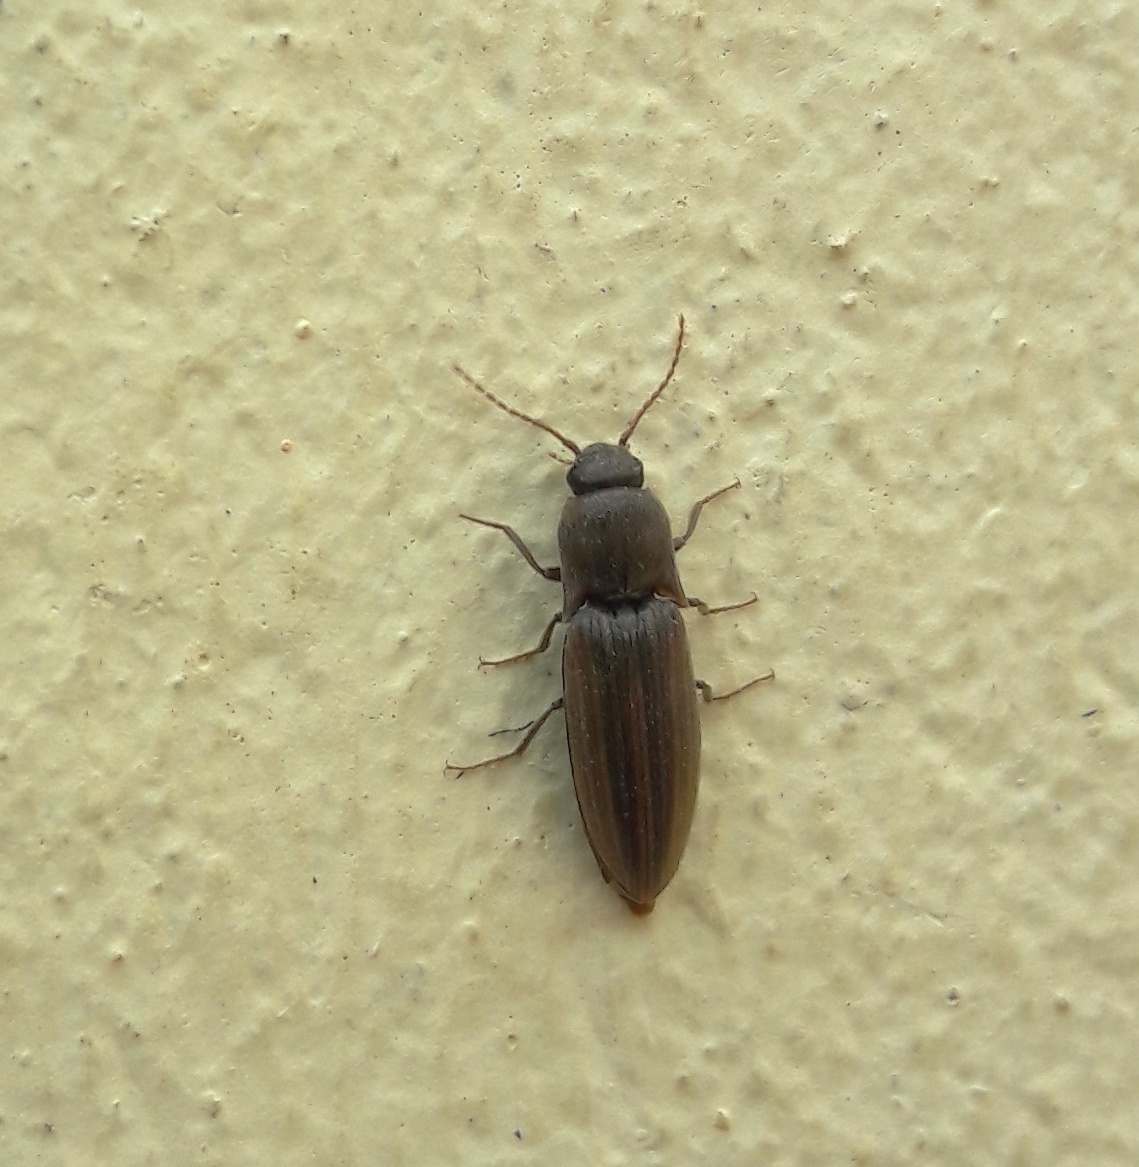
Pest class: clickbeetles_wireworms